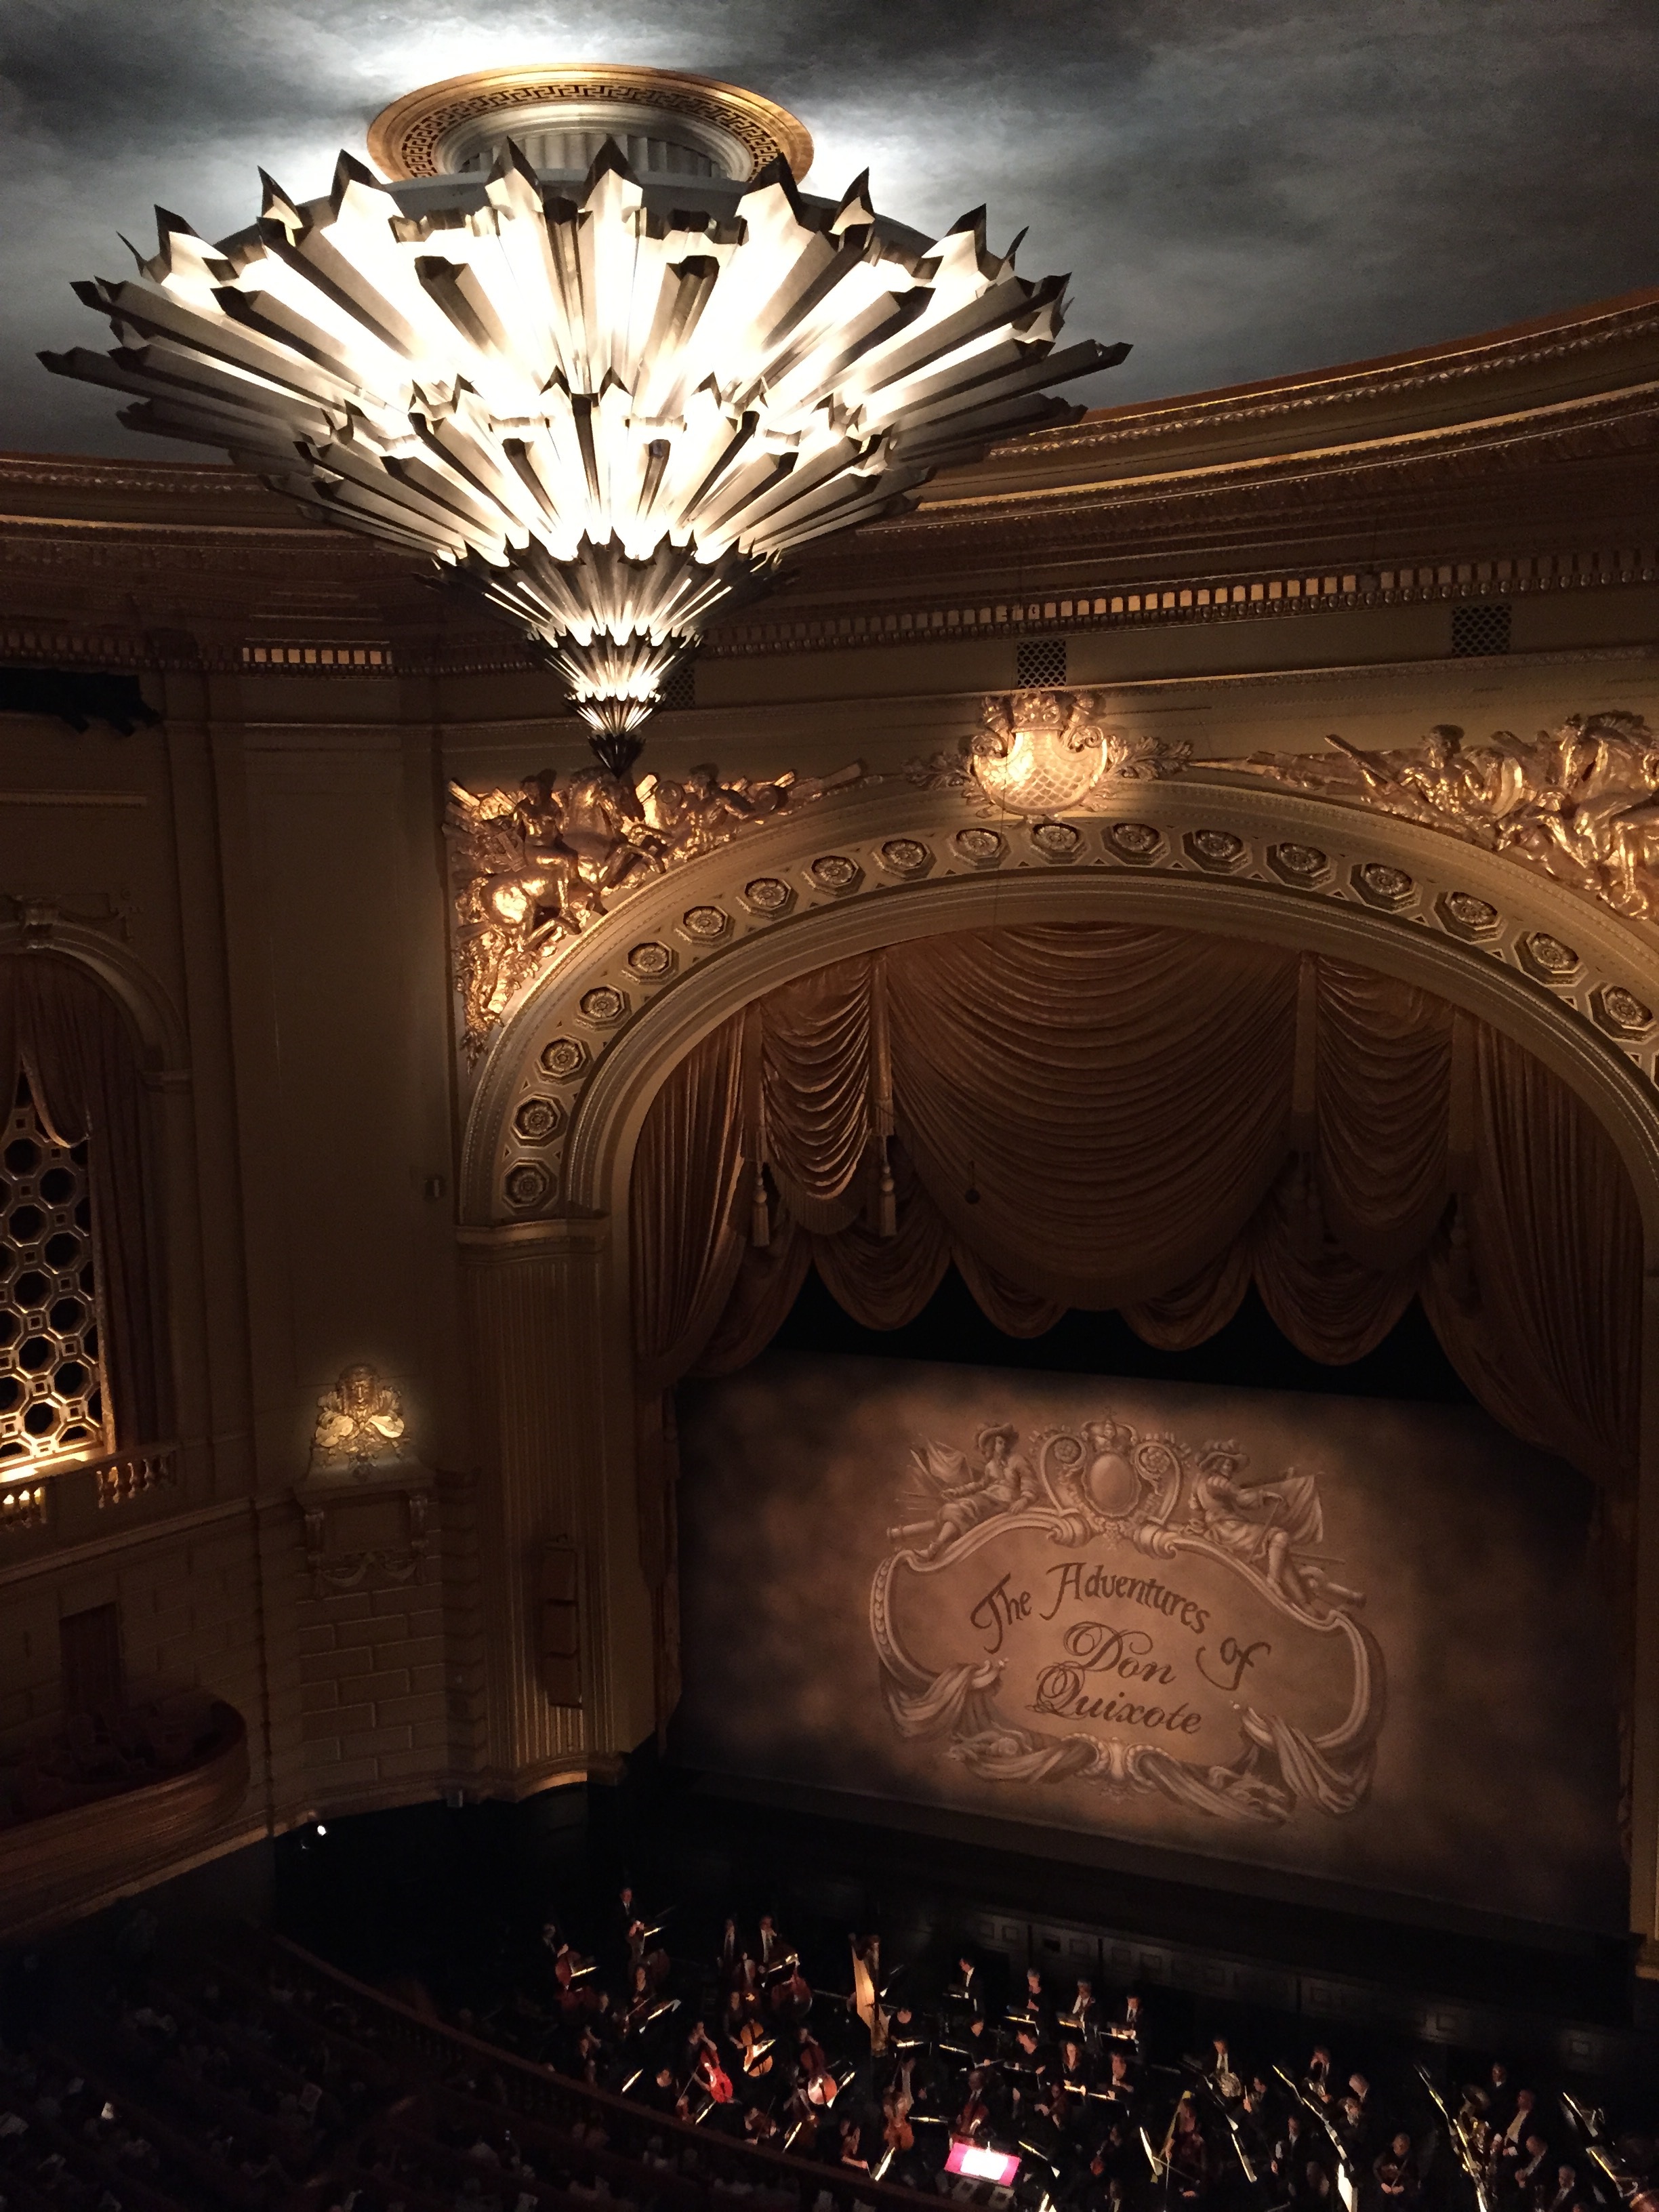
night, opera house, lighting, theatre, stage, ballroom